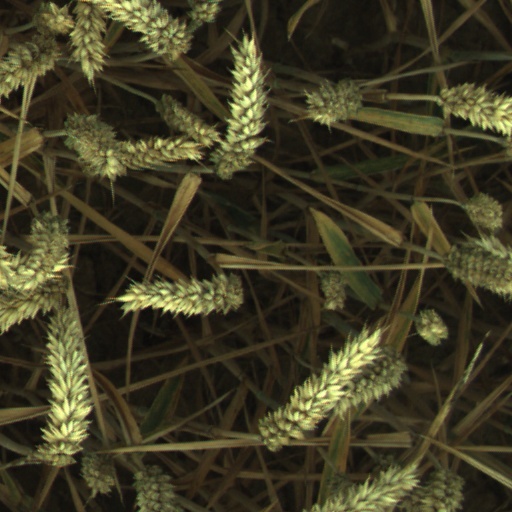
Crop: wheat